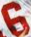
Number: 6